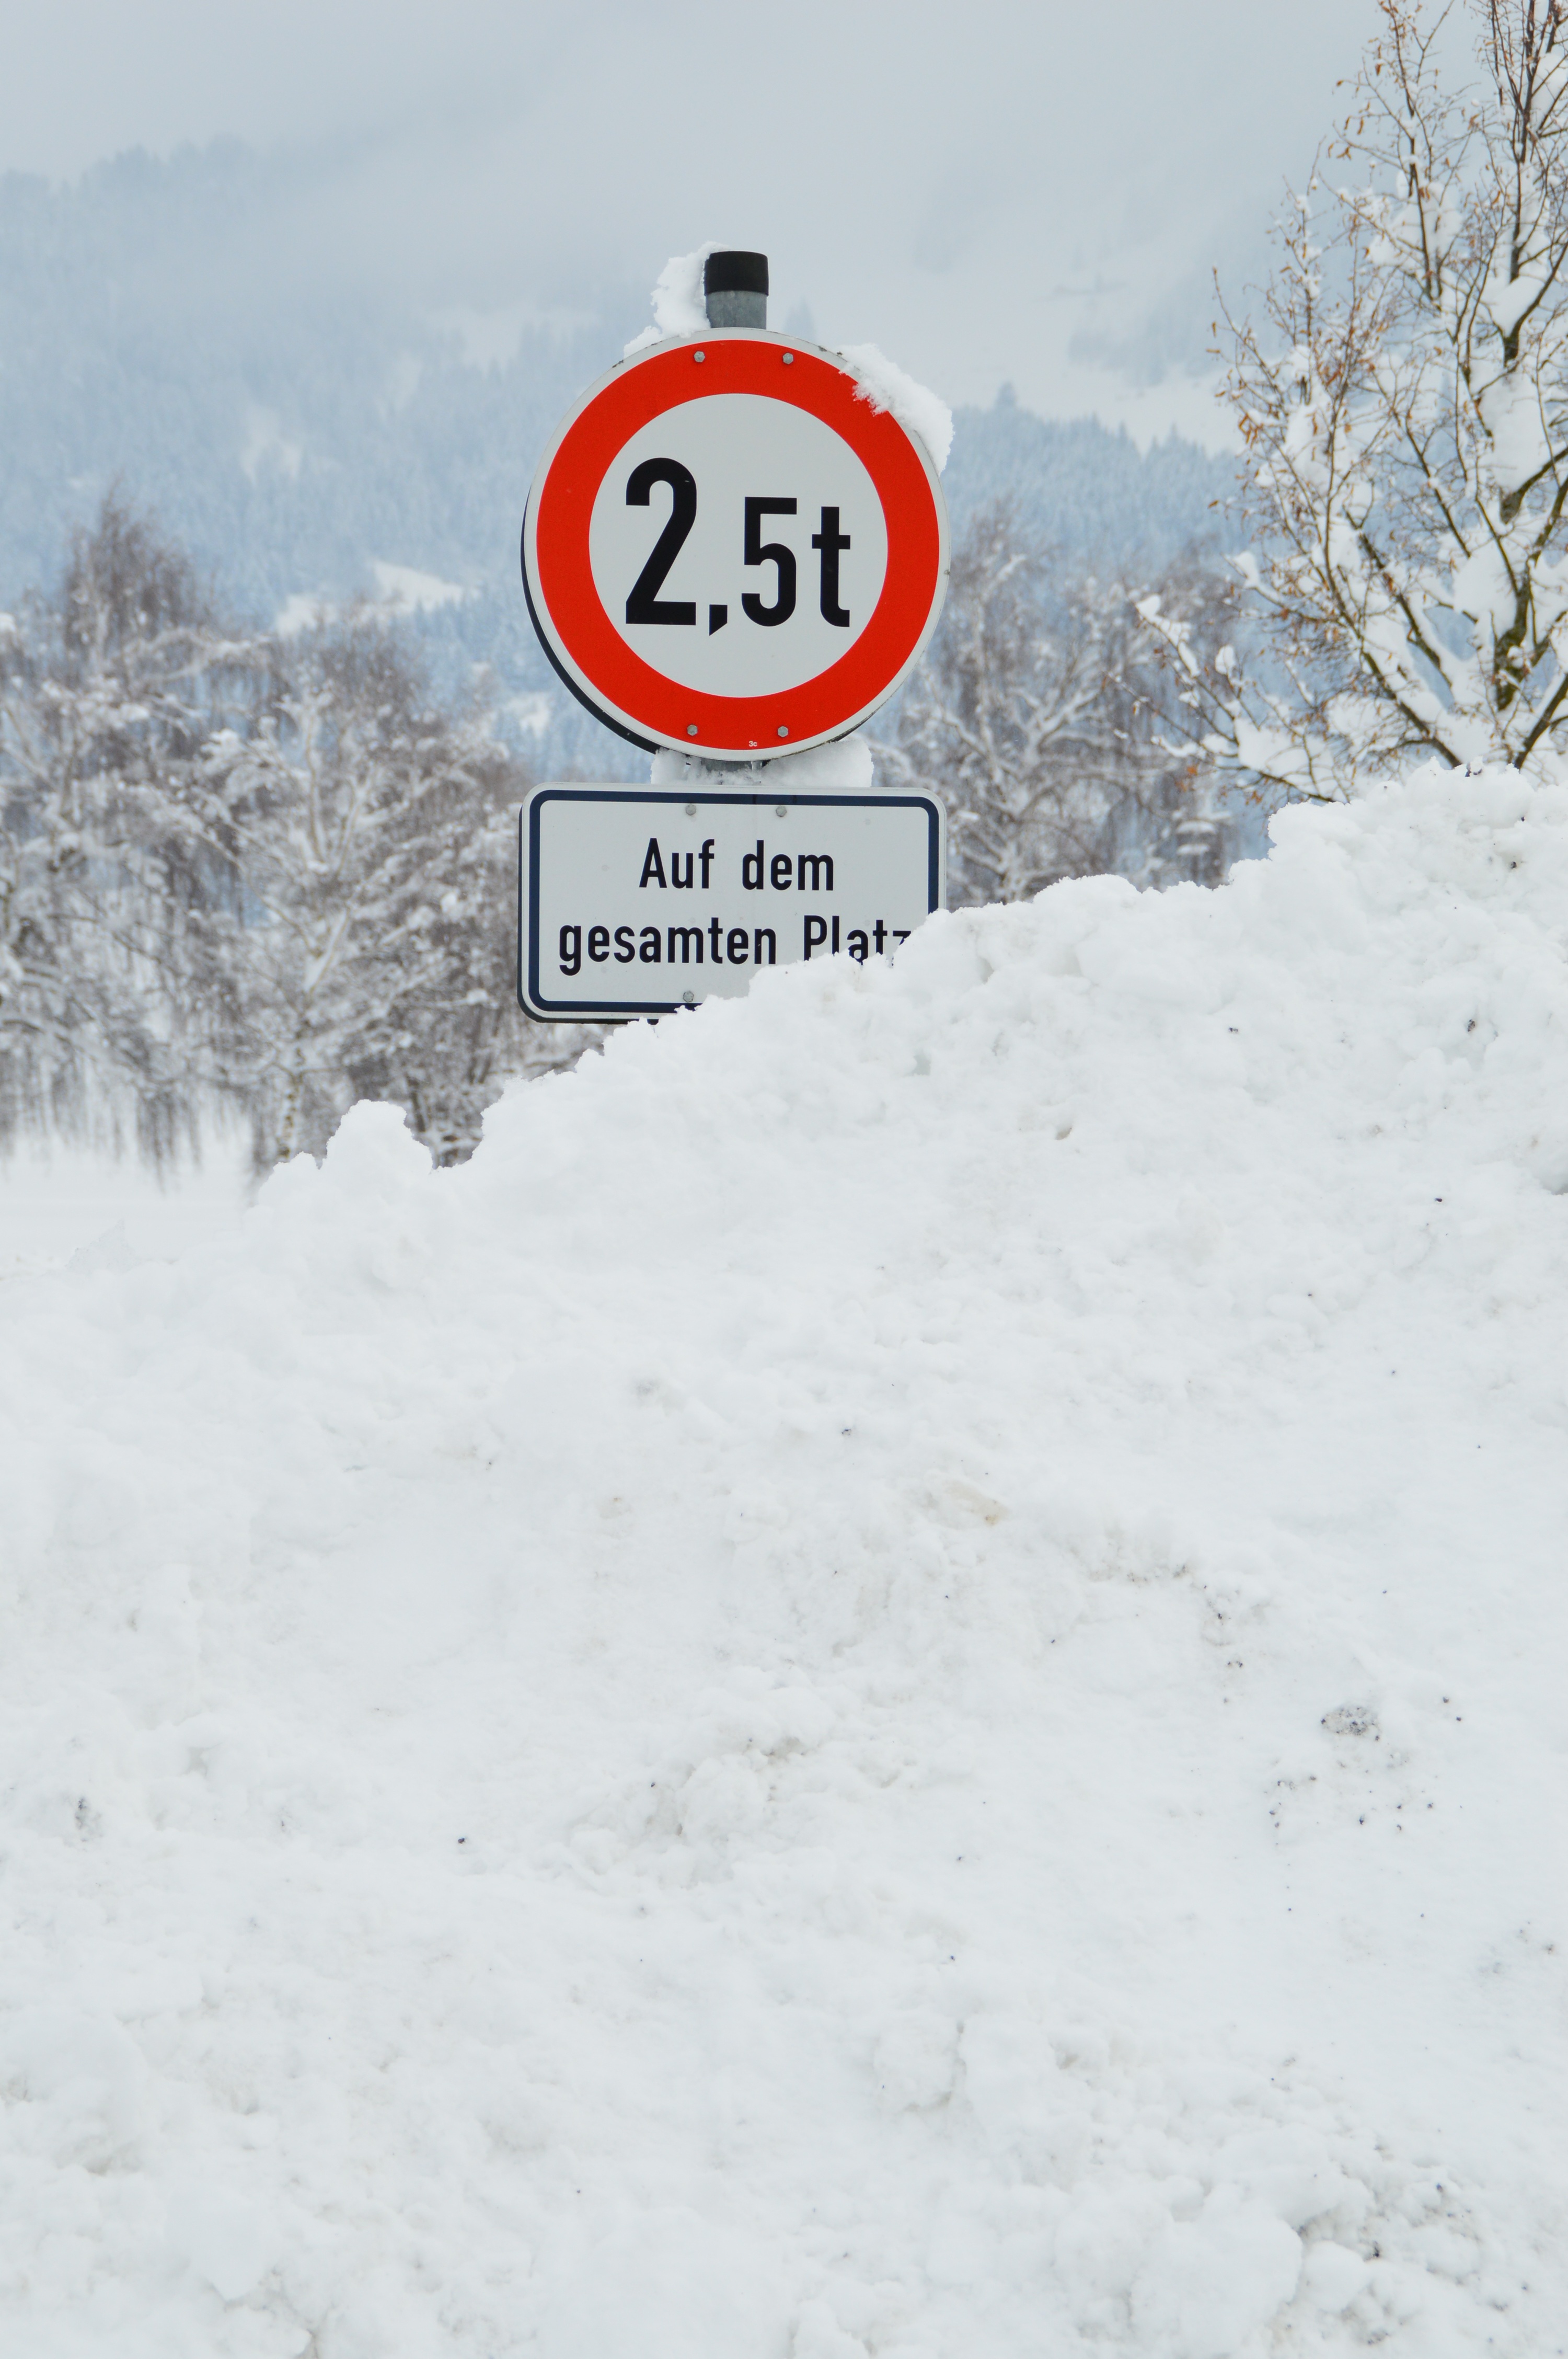
snow, winter, weather, street sign, weight, season, shield, blizzard, hard, piste, tons, freezing, ban, prohibitory, geological phenomenon, winter storm, driving ban